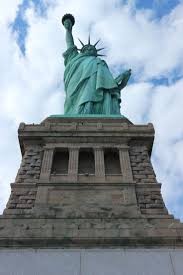
Landmark: Statue of Liberty